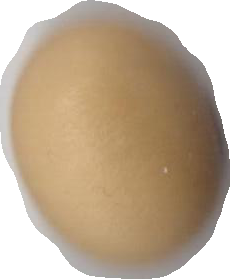
Variety: Anjasmoro